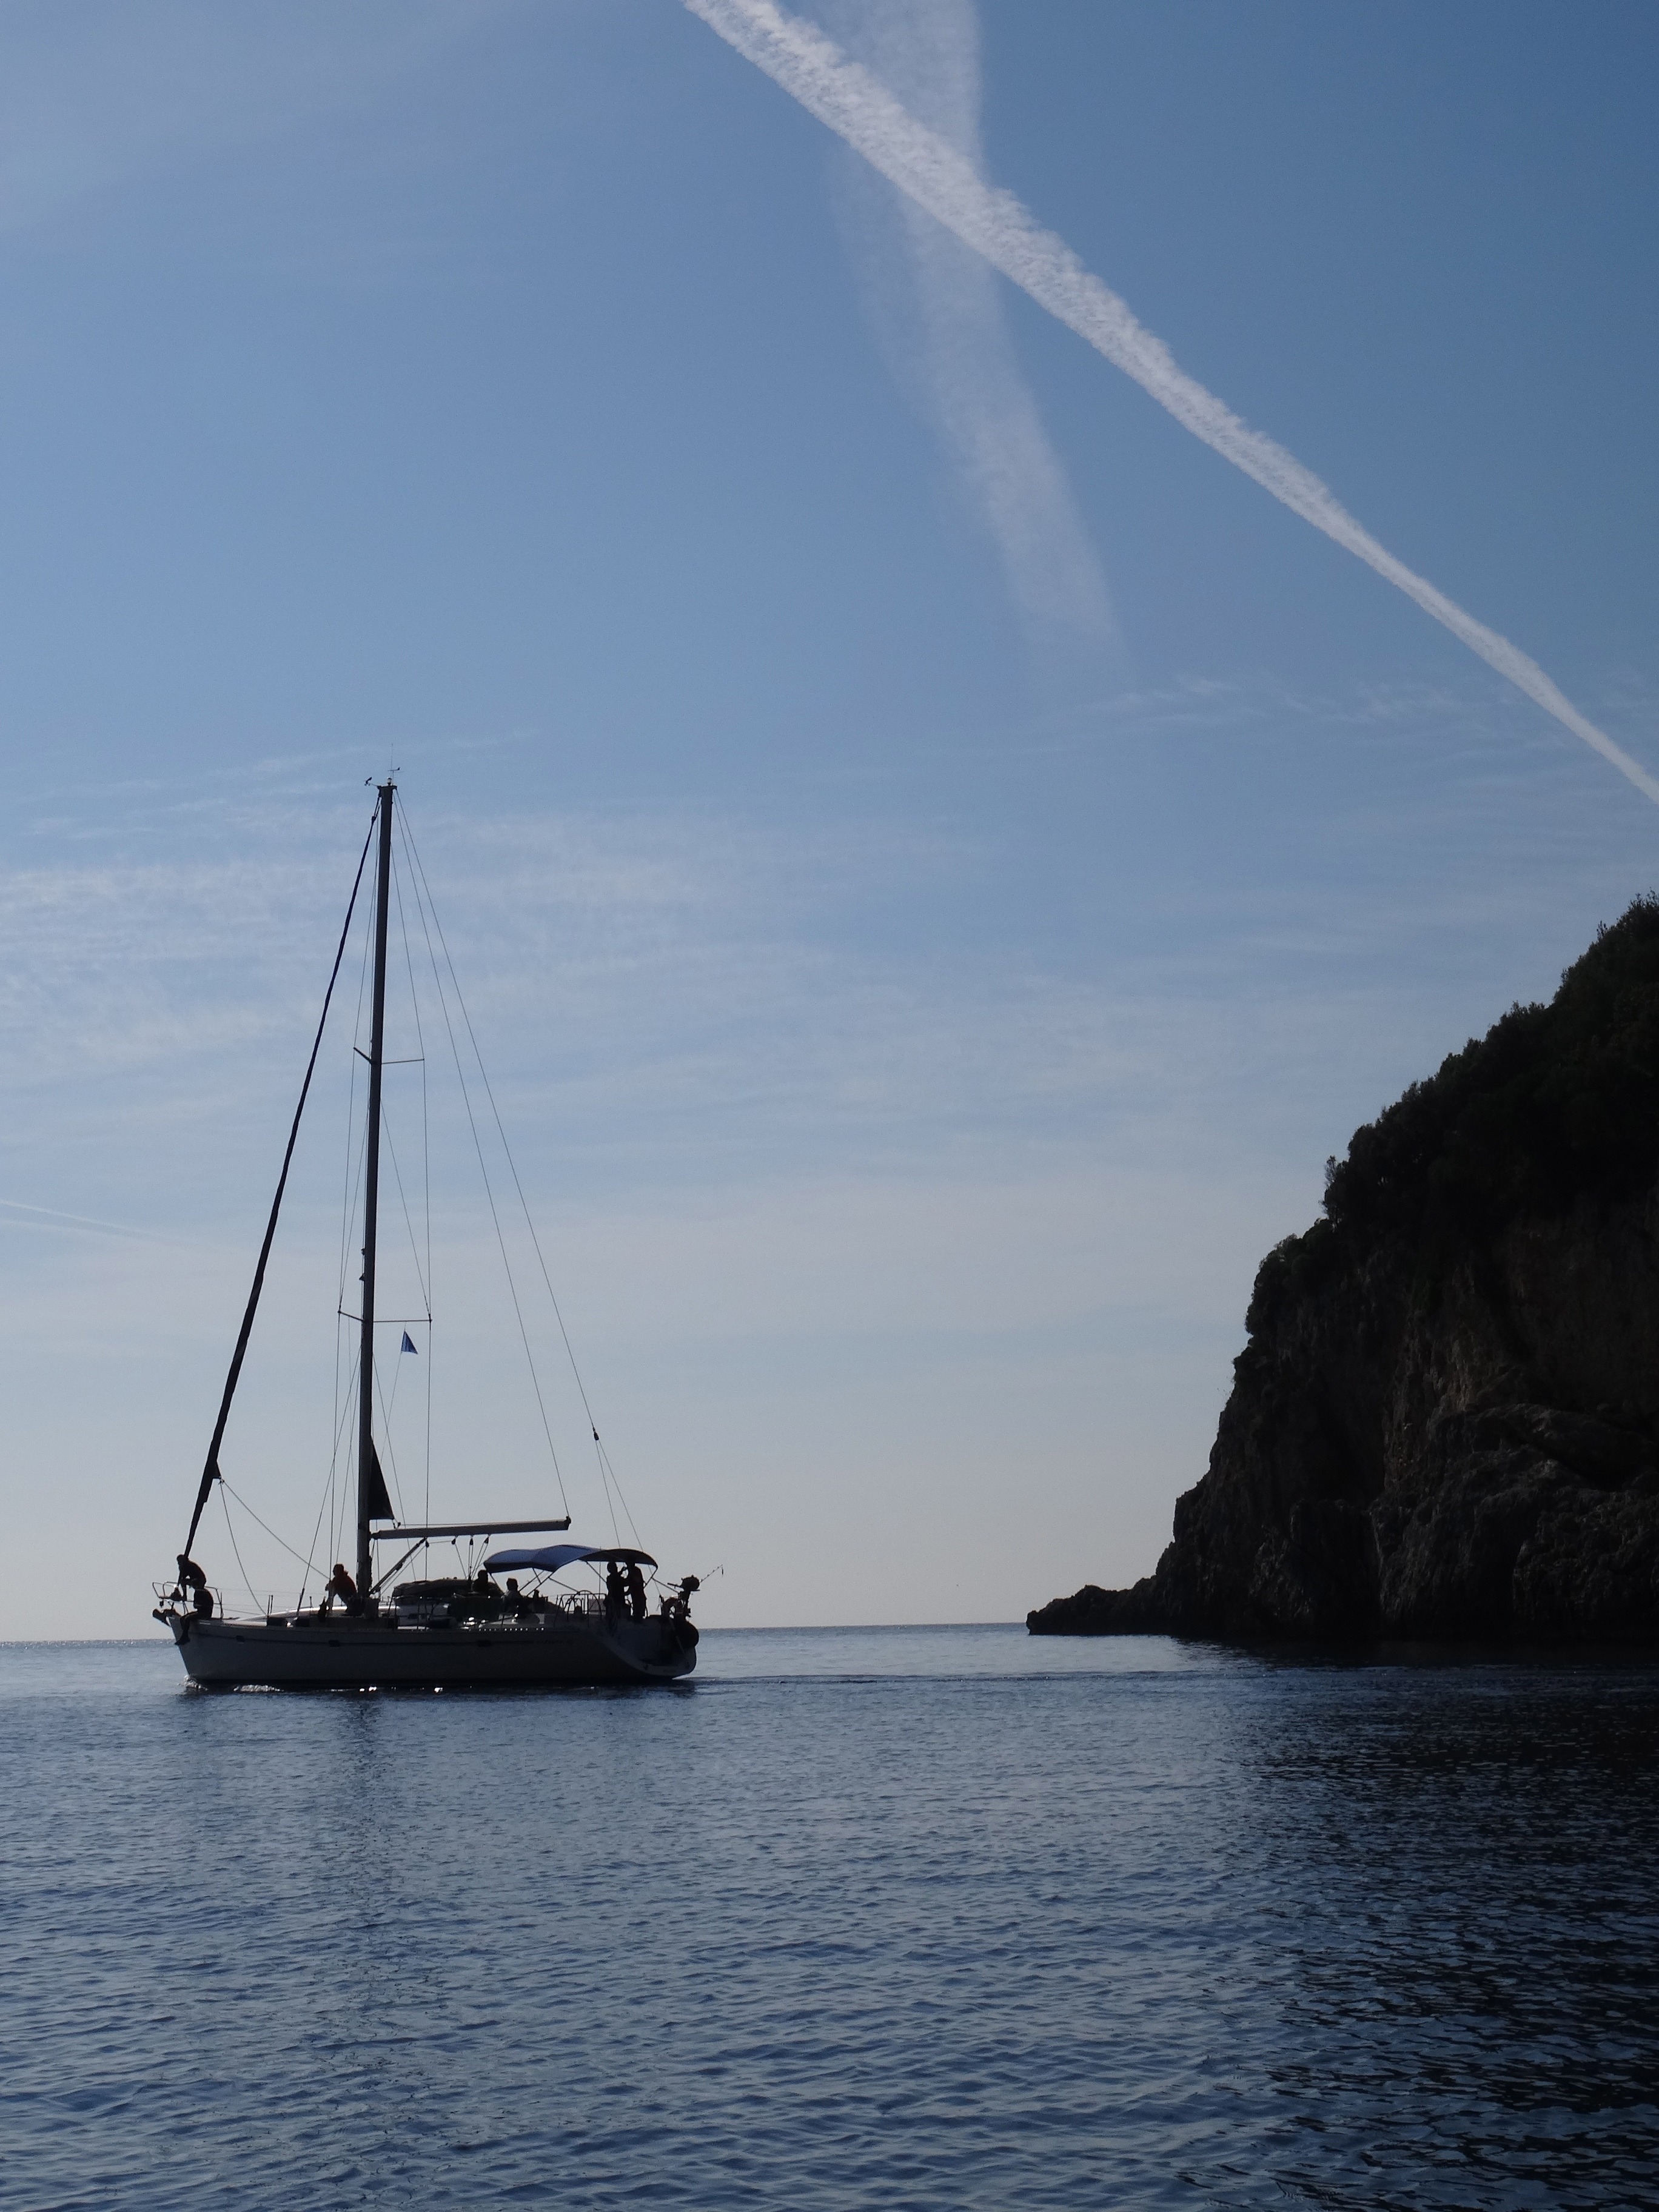
sea, coast, water, ocean, horizon, silhouette, cloud, sky, sun, boat, cliff, vehicle, scenic, mast, sailing, bay, sailboat, sail boat, body of water, clouds, sail, greece, watercraft, corfu, jet stream